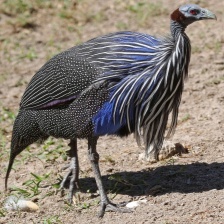
Species: VULTURINE GUINEAFOWL
Scientific name: ACRYLLIUM VULTURINUM